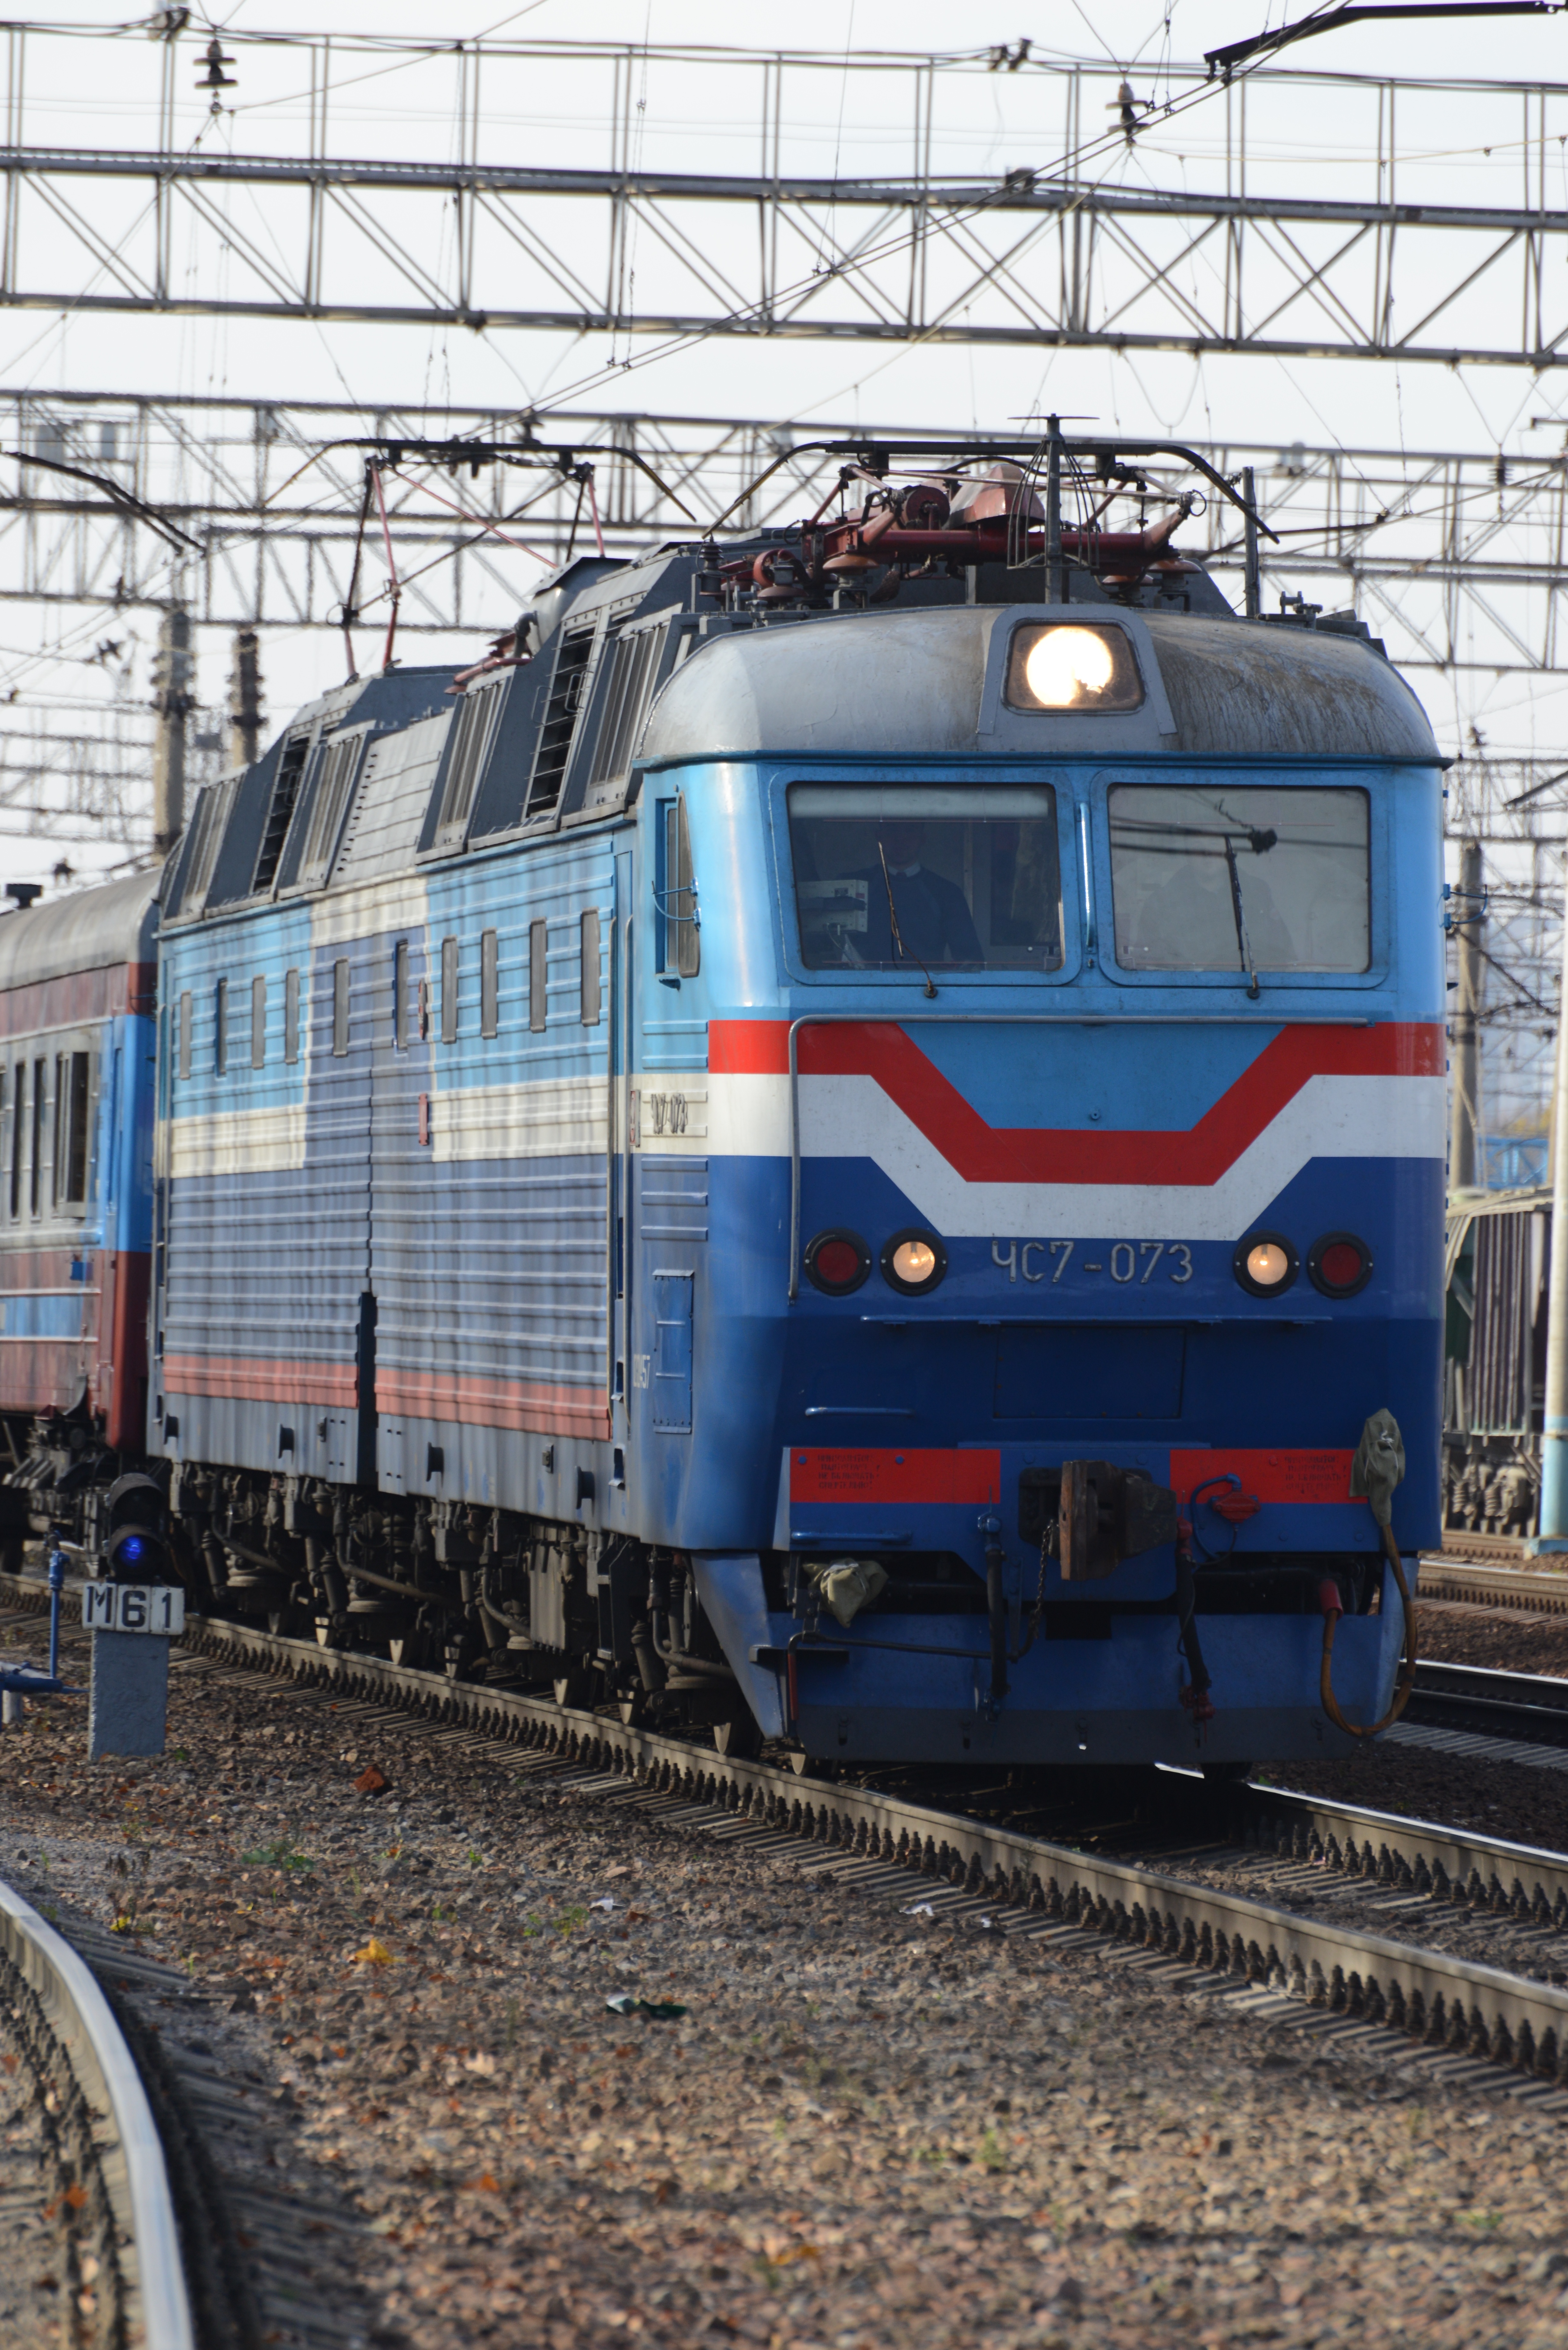
track, city, train, transport, vehicle, train station, nikon, electricity, public transport, locomotive, moscow, nikkor, russia, d800, 70300mm, moskau, passenger, nikond800, moscou, 70300mmf4556gvr, solntsevo, solncevo, rail transport, electric locomotive, land vehicle, rolling stock, metropolitan area, railroad car, passenger car